Bible Historiale

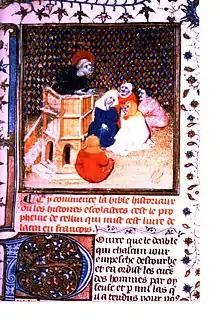
Folio 1 du Ms Ars. 5057: A preacher preaches to old ladies. ""POurce que le deable qui chascun iour empesche destourbe et enordist les cuers des hommes par oyseuse (Mod. Fr.: "paresse") et par mil las (Mod. Fr.: "lacets, cordes") q'il a tendus...""("Because the devil, who every day troubles and soils men's hearts with sloth and by a thousand traps...")

The Bible Historiale was the predominant medieval translation of the Bible into French. It translates from the Latin Vulgate significant portions from the Bible accompanied by selections from the "Historia Scholastica" by Peter Comestor (d. c. 1178), a literal-historical commentary that summarizes and interprets episodes from the historical books of the Bible and situates them chronologically with respect to events from pagan history and mythology.